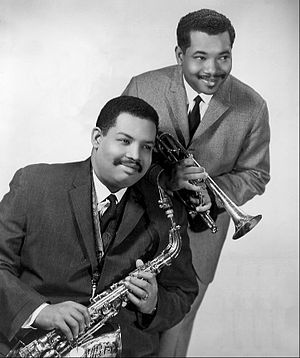
Cannonball Adderley
Julian Edwin "Cannonball" Adderley var en amerikansk altsaxofonist, som blev kendt under kunstnernavnet Cannonball.